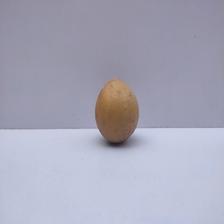
Size: Medium